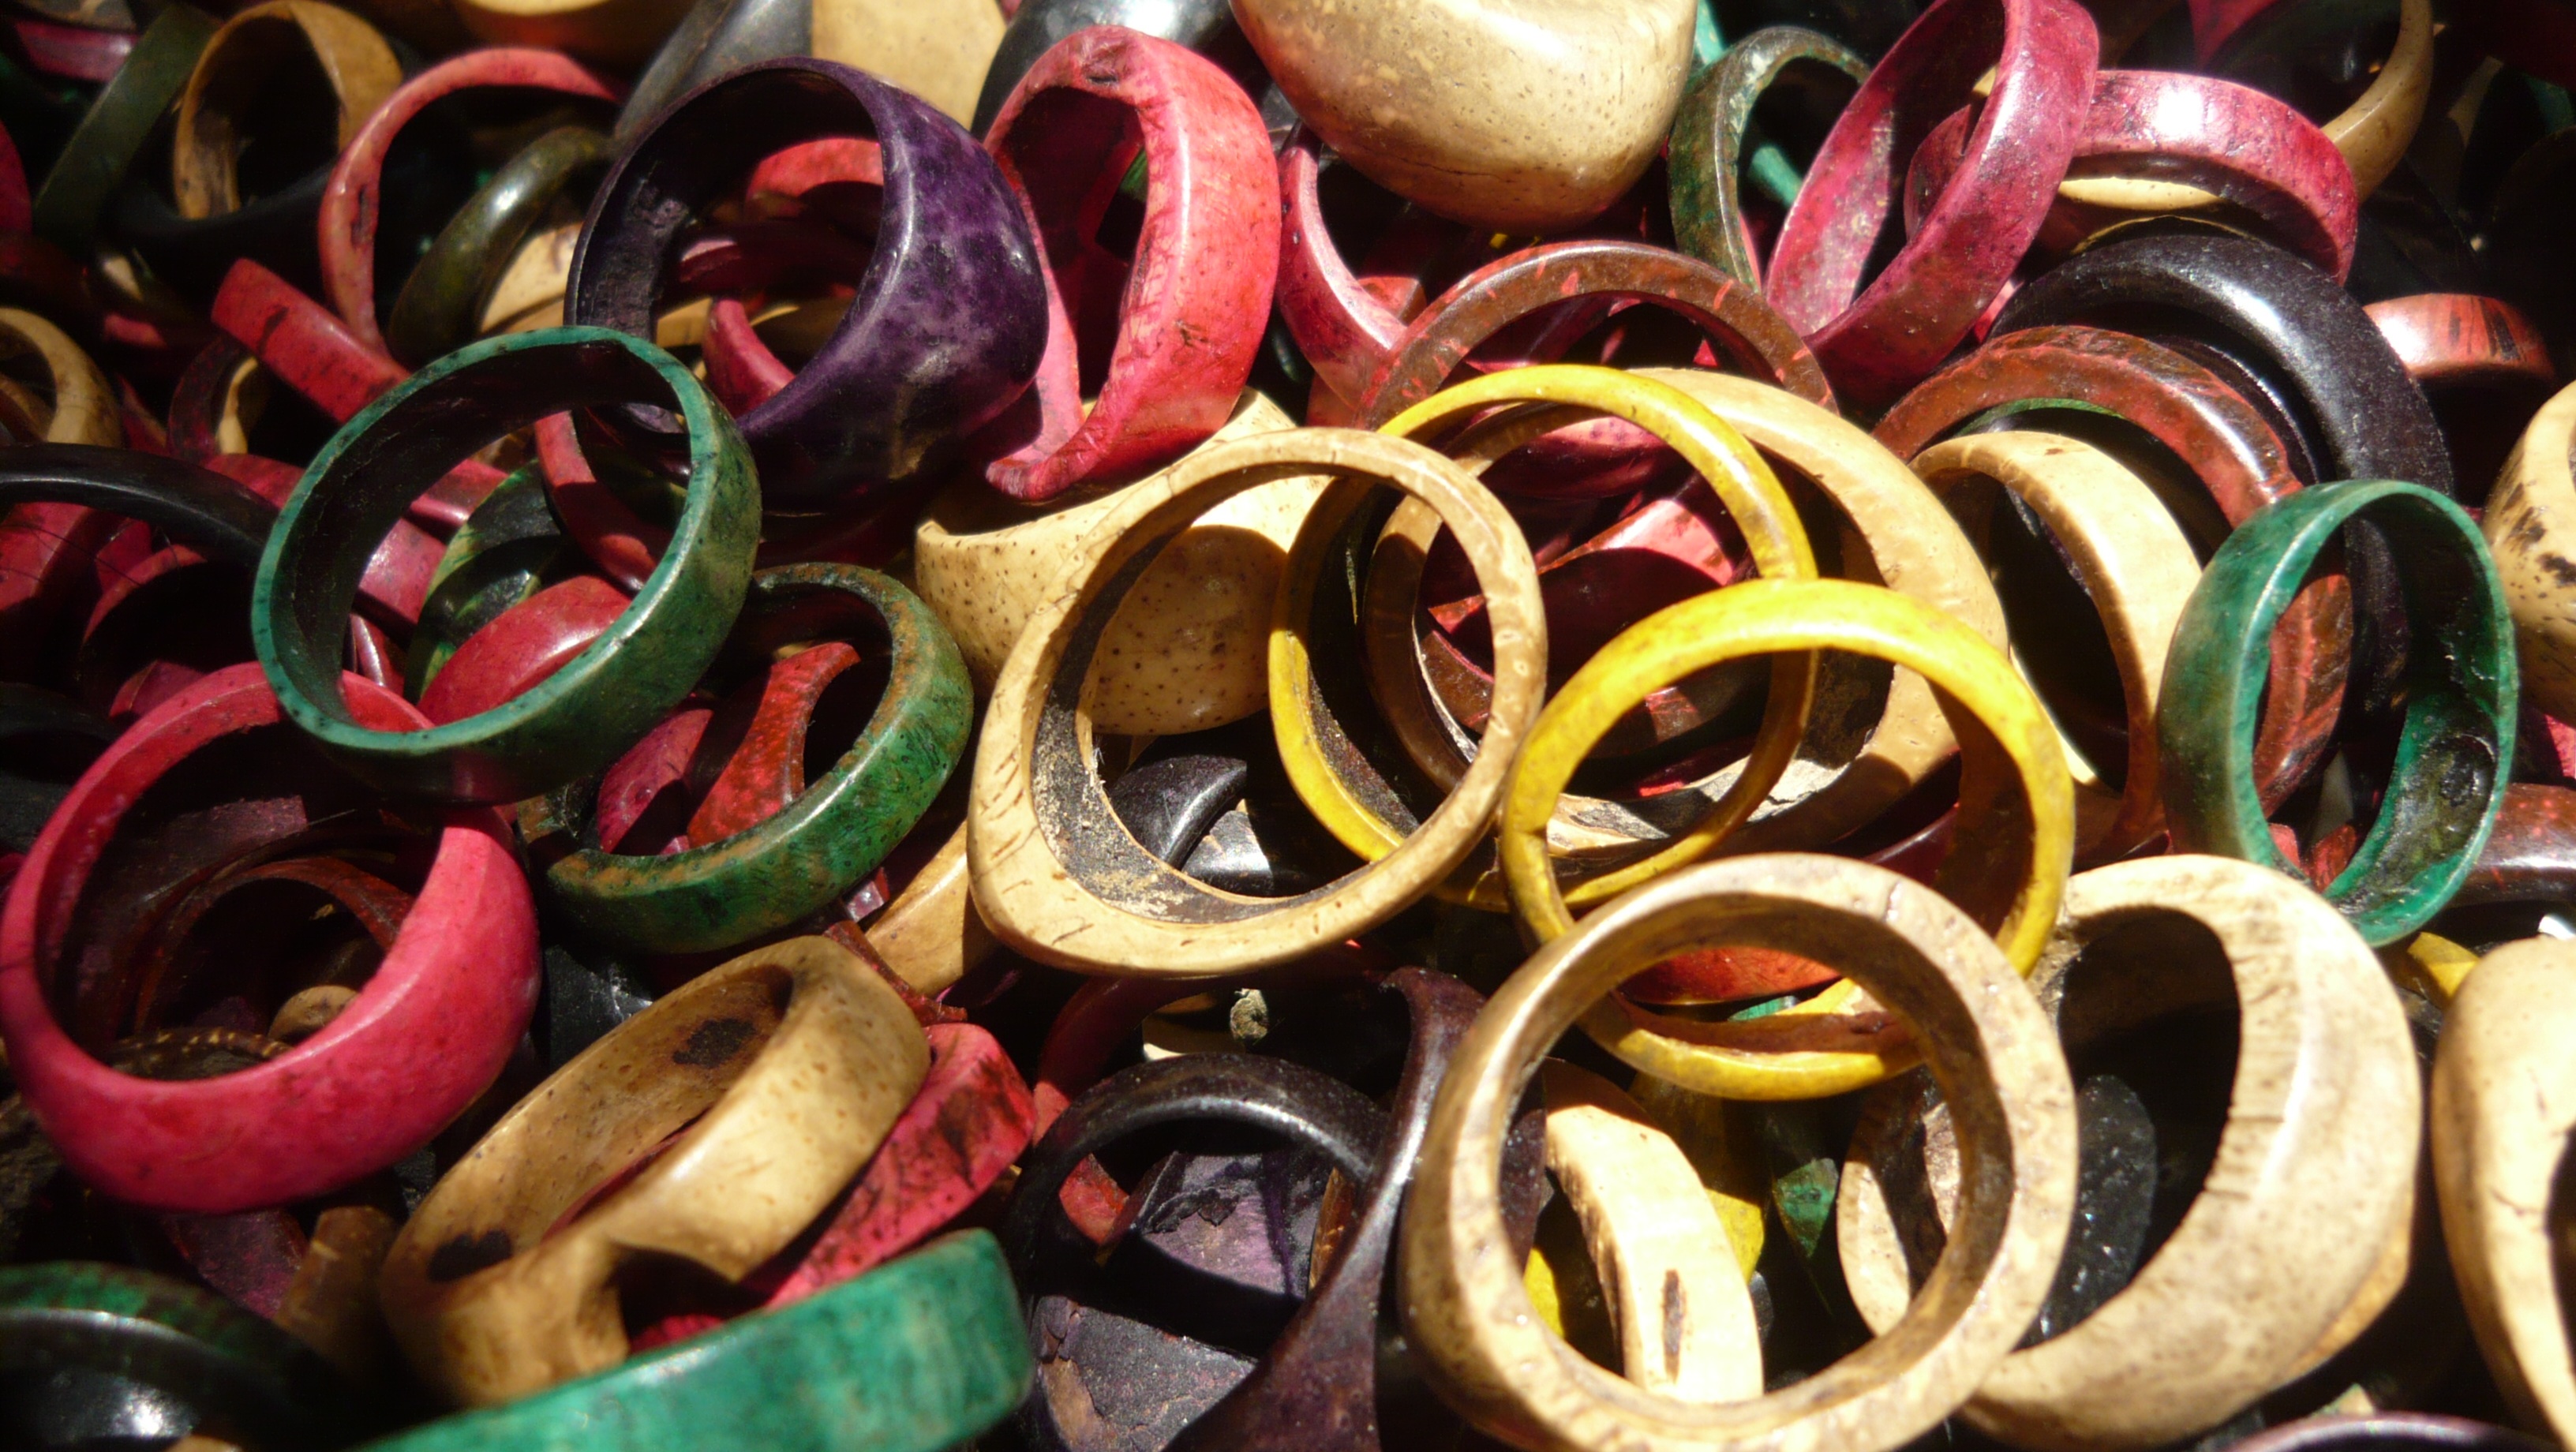
dish, food, produce, cuisine, jewelry, brazil, rings, flavor, snack food